Long Cecil

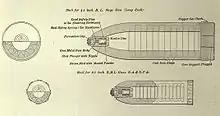
Long Cecil Ammunition

As with all the components, custom ammunition for the gun had to be manufactured in the De Beers workshops. The first proving shot was fired a little over three weeks later on 19 January 1900 at a Boer encampment near Kamfers Dam, north of the city. Contemporary accounts state that the Boers were initially surprised by range of the new gun, which was able to land projectiles very accurately on their previously safe position.